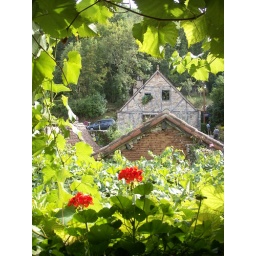
view from bedroom window in st cirque de lapopie